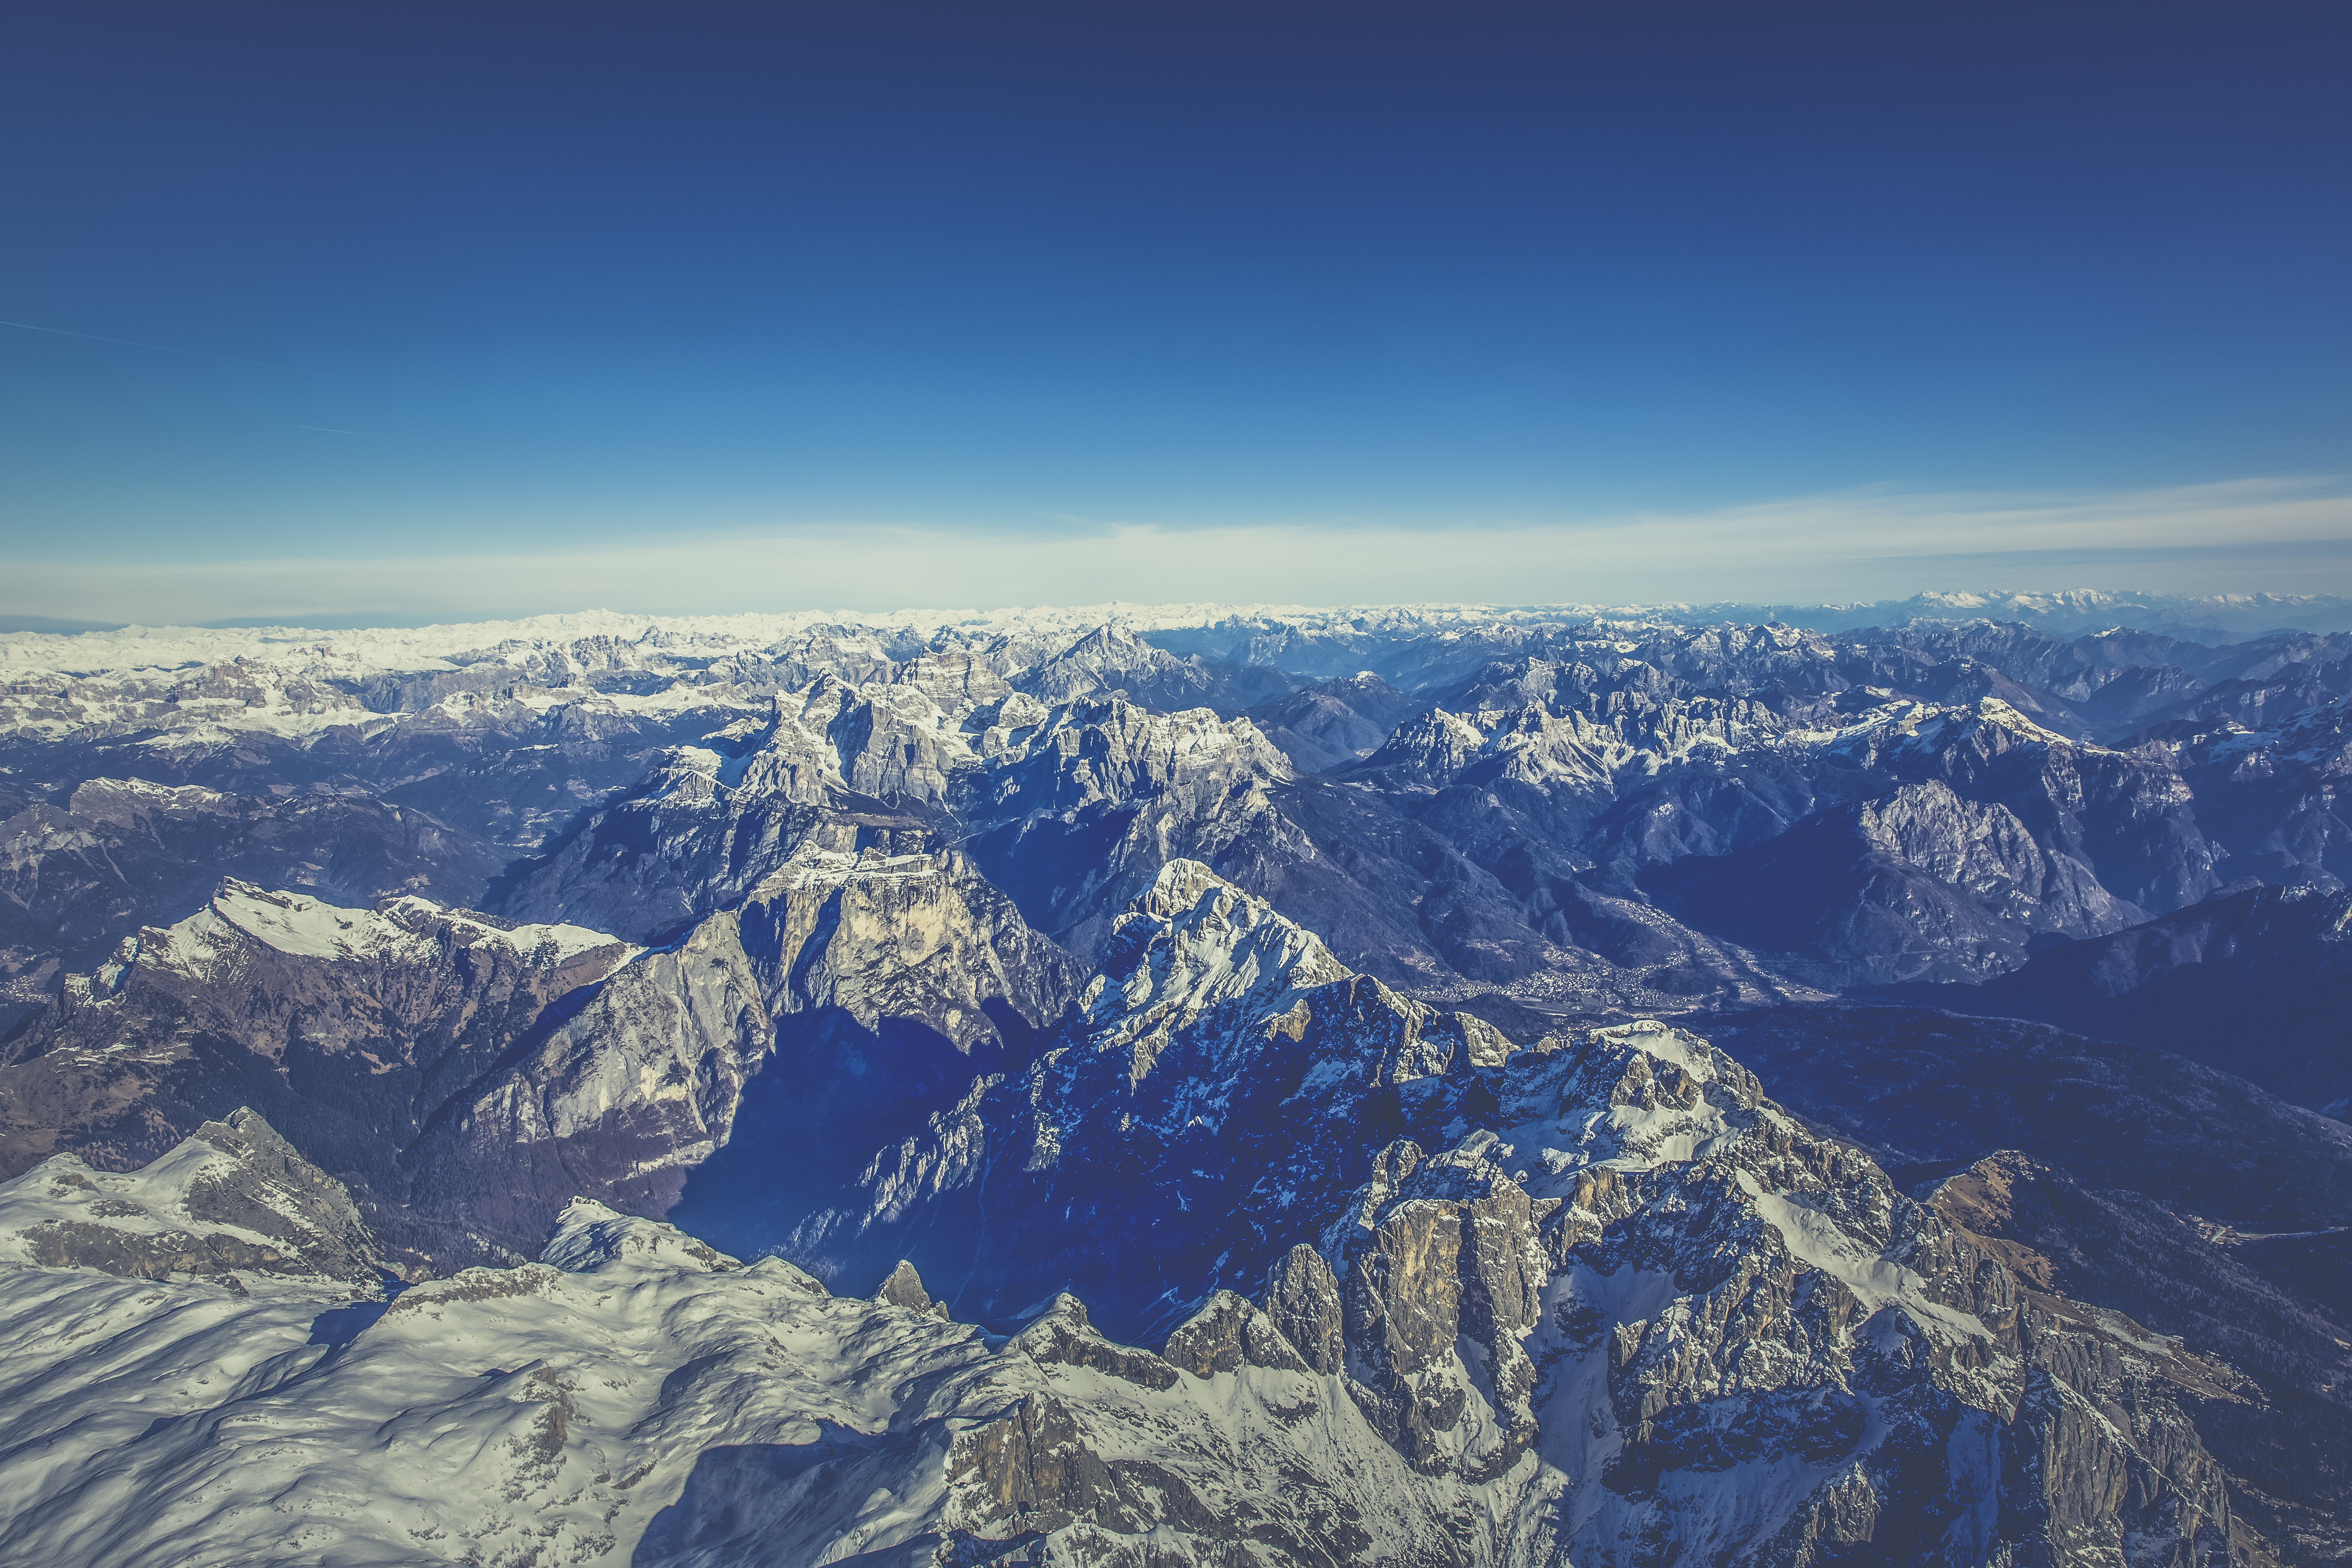
landscape, nature, mountain, snow, cold, sky, mountain range, panorama, scenic, aerial view, ridge, summit, mountain peak, outdoors, mountains, alps, plateau, rocky mountains, landform, aerial photography, geographical feature, mountainous landforms